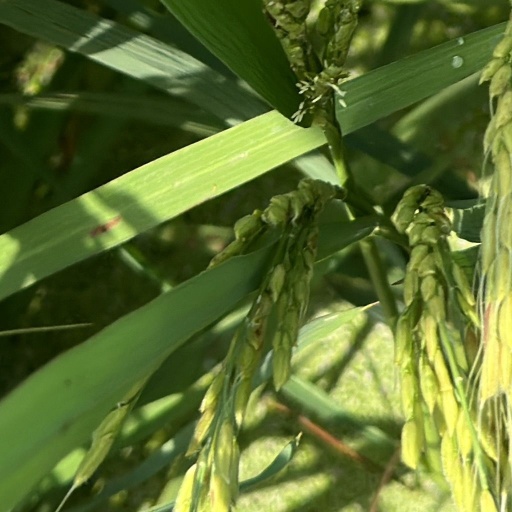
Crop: rice